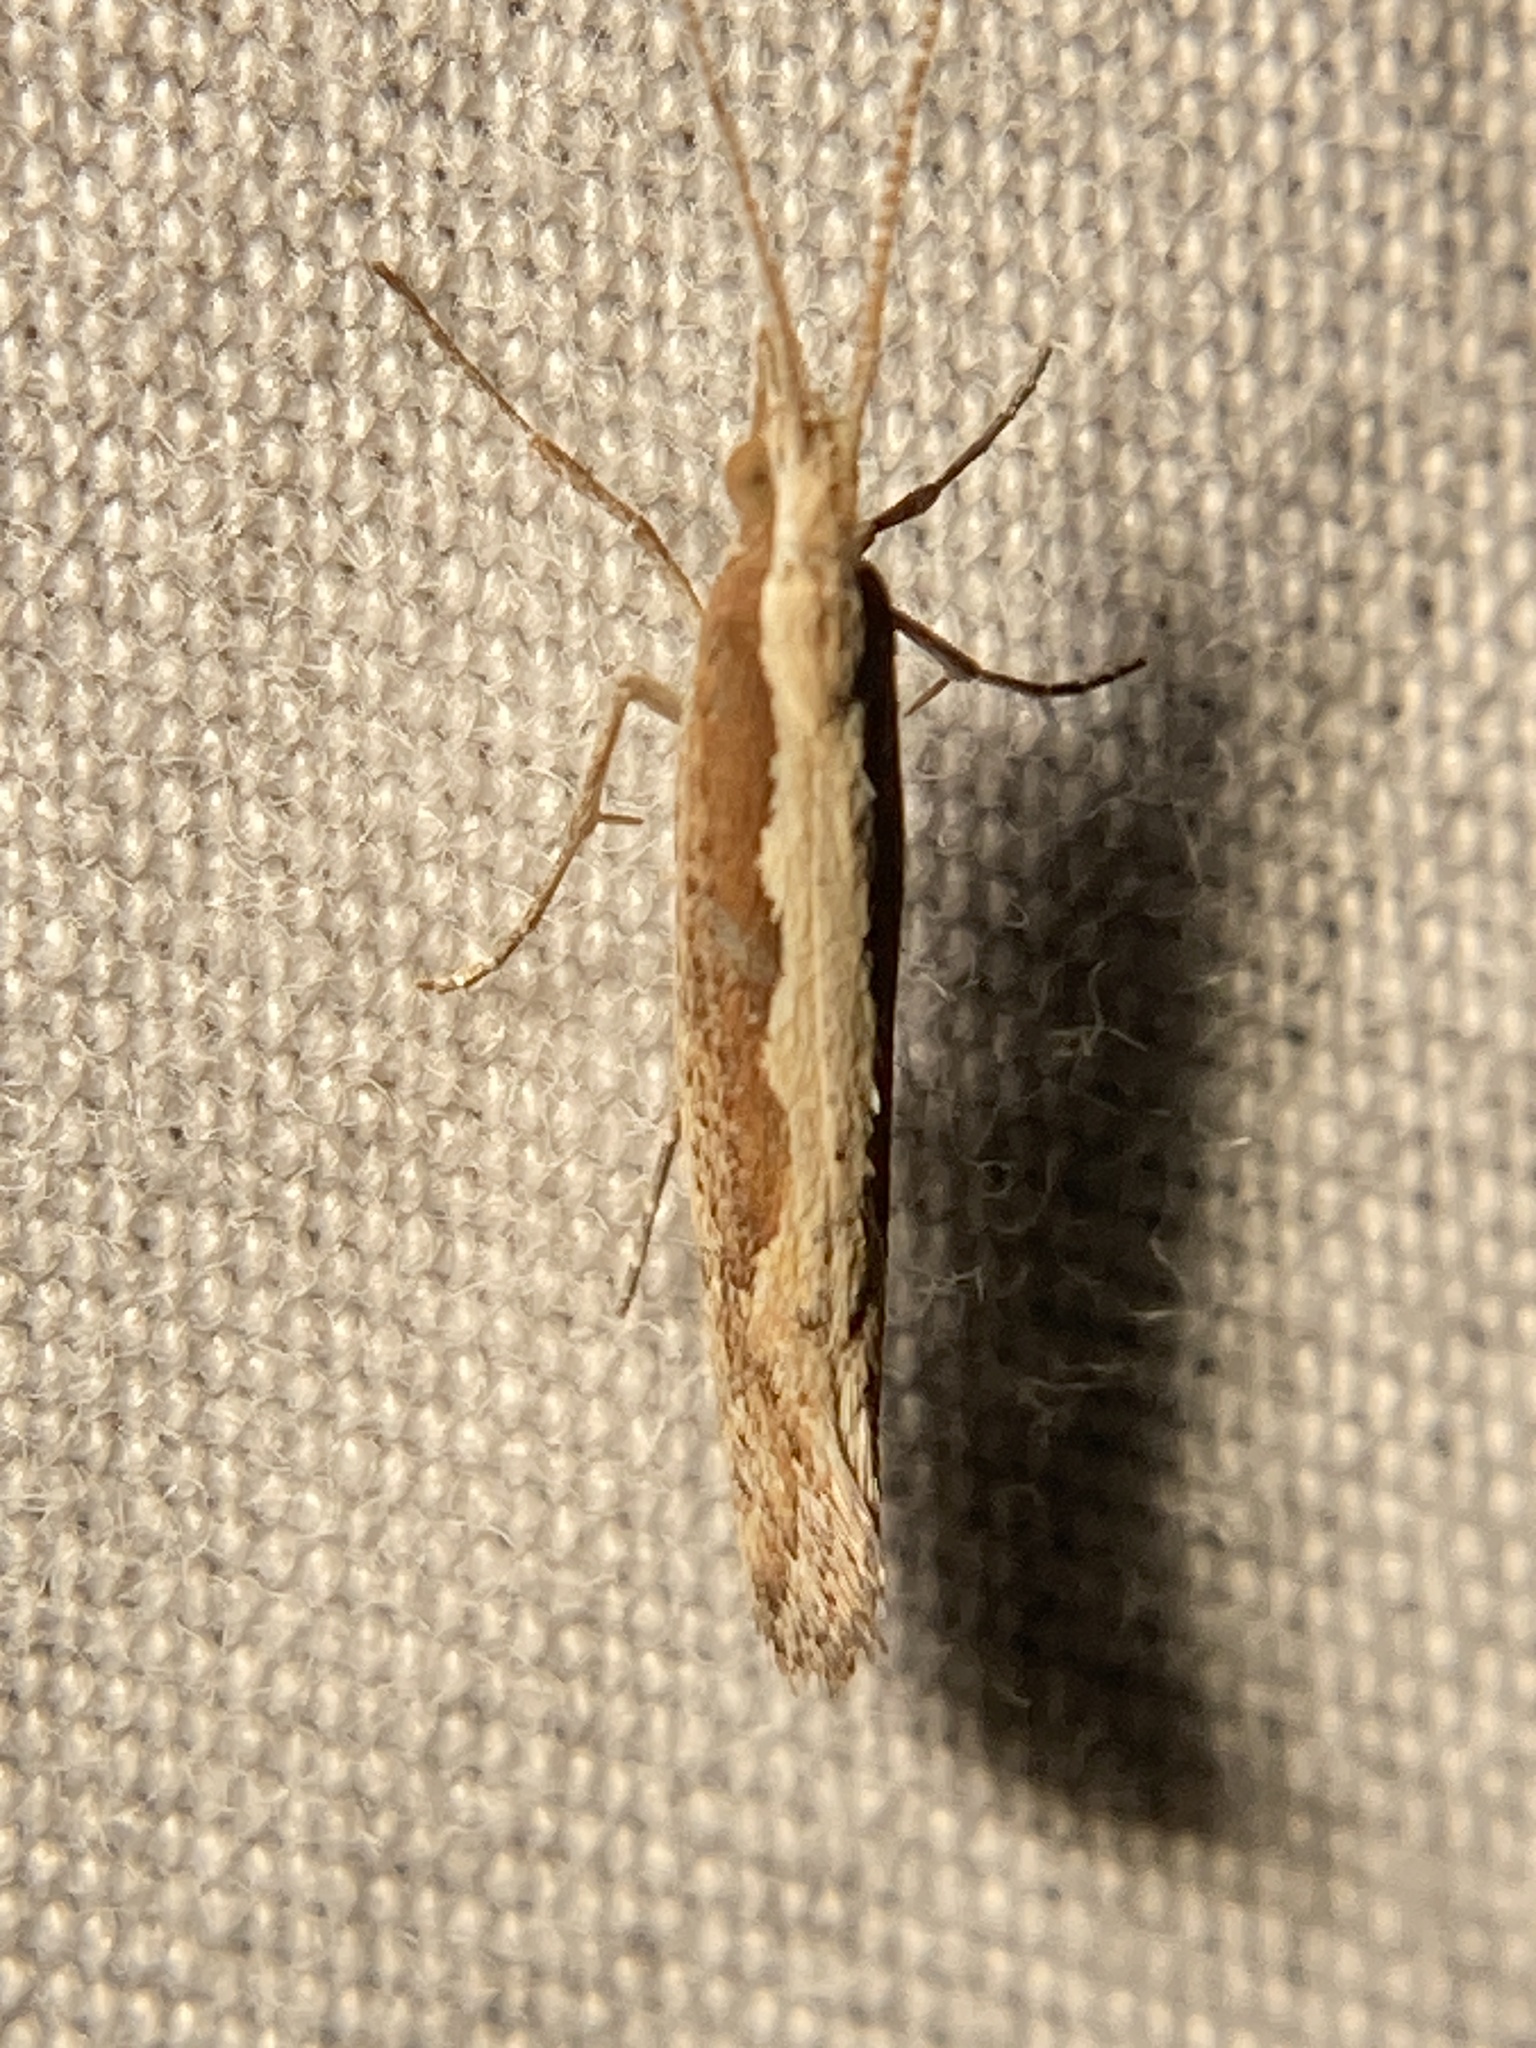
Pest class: diamondback_moth